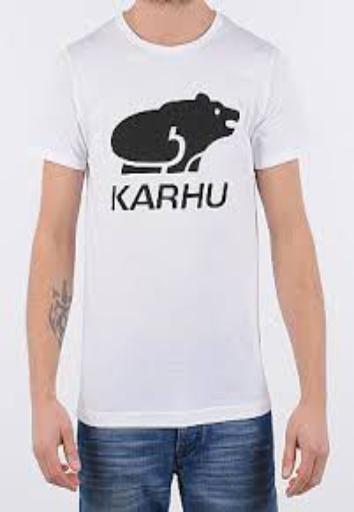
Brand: Karhu
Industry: Clothes